Jon Turteltaub

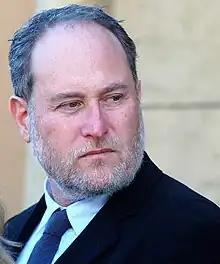
Turteltaub in 2013

Jonathan Charles Turteltaub (born August 8, 1963) is an American film director, writer and producer.